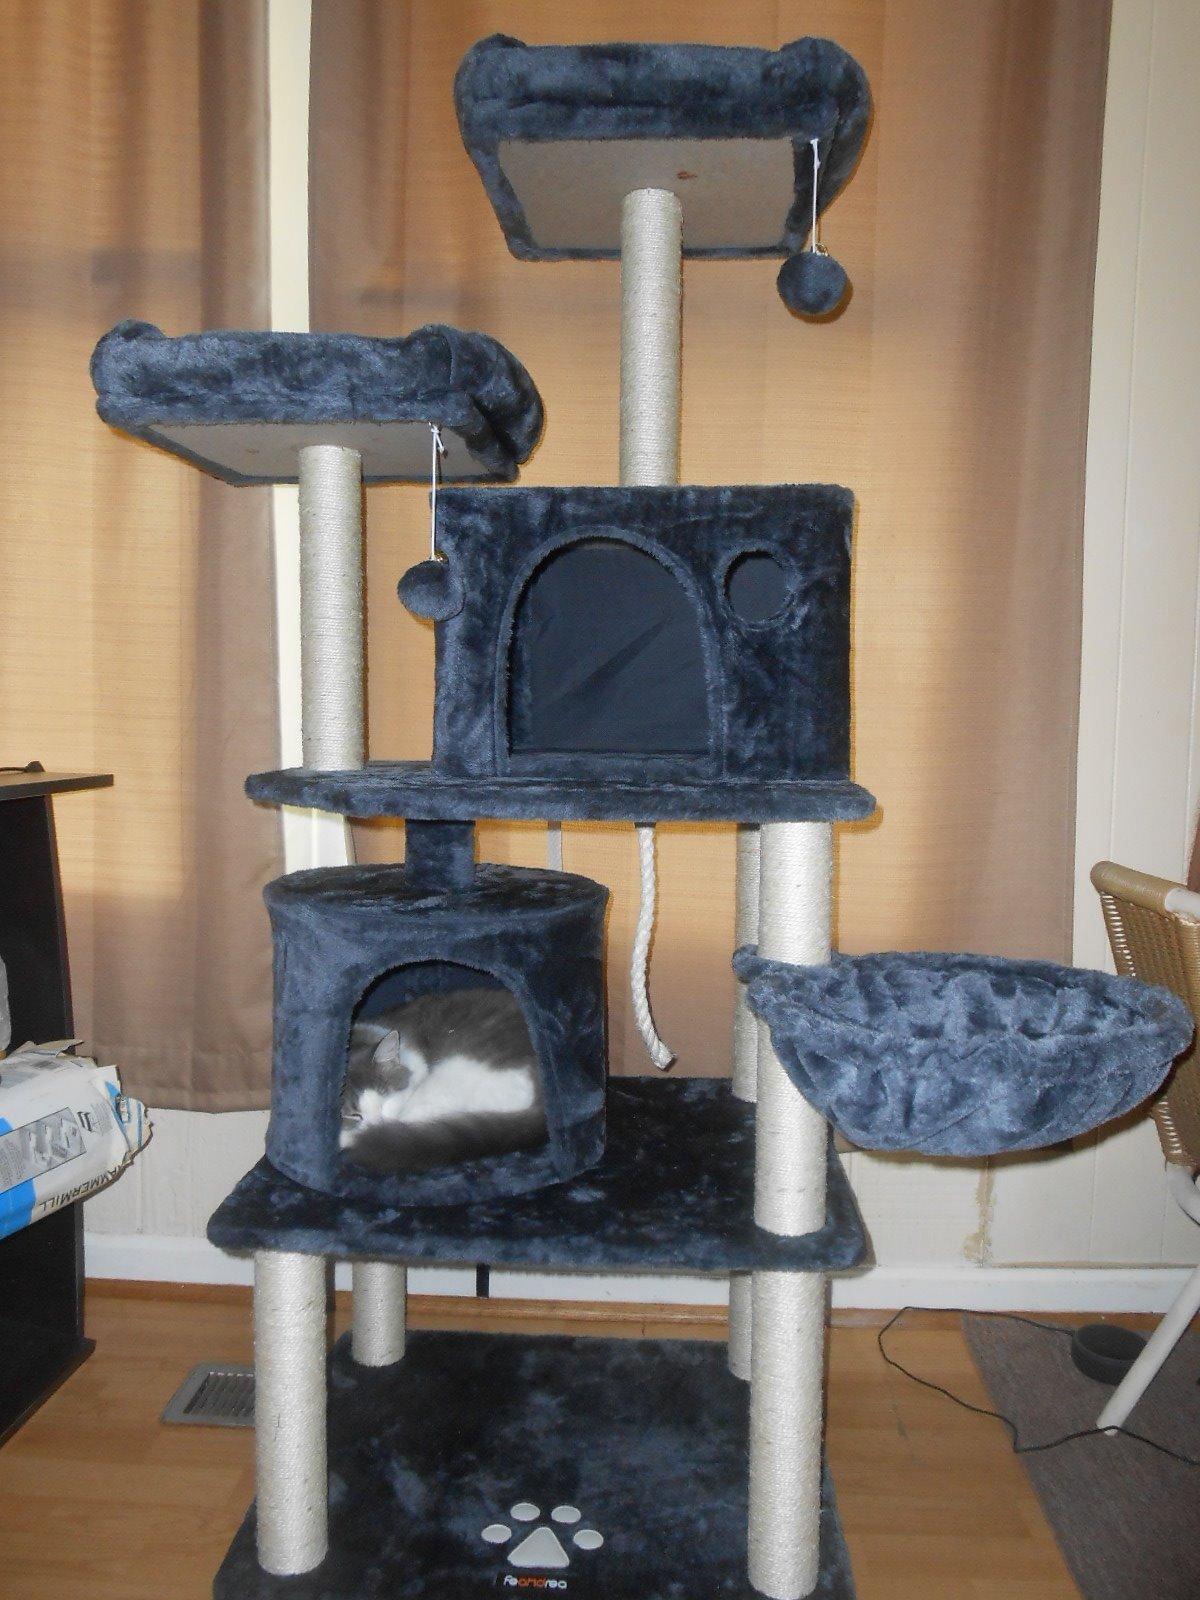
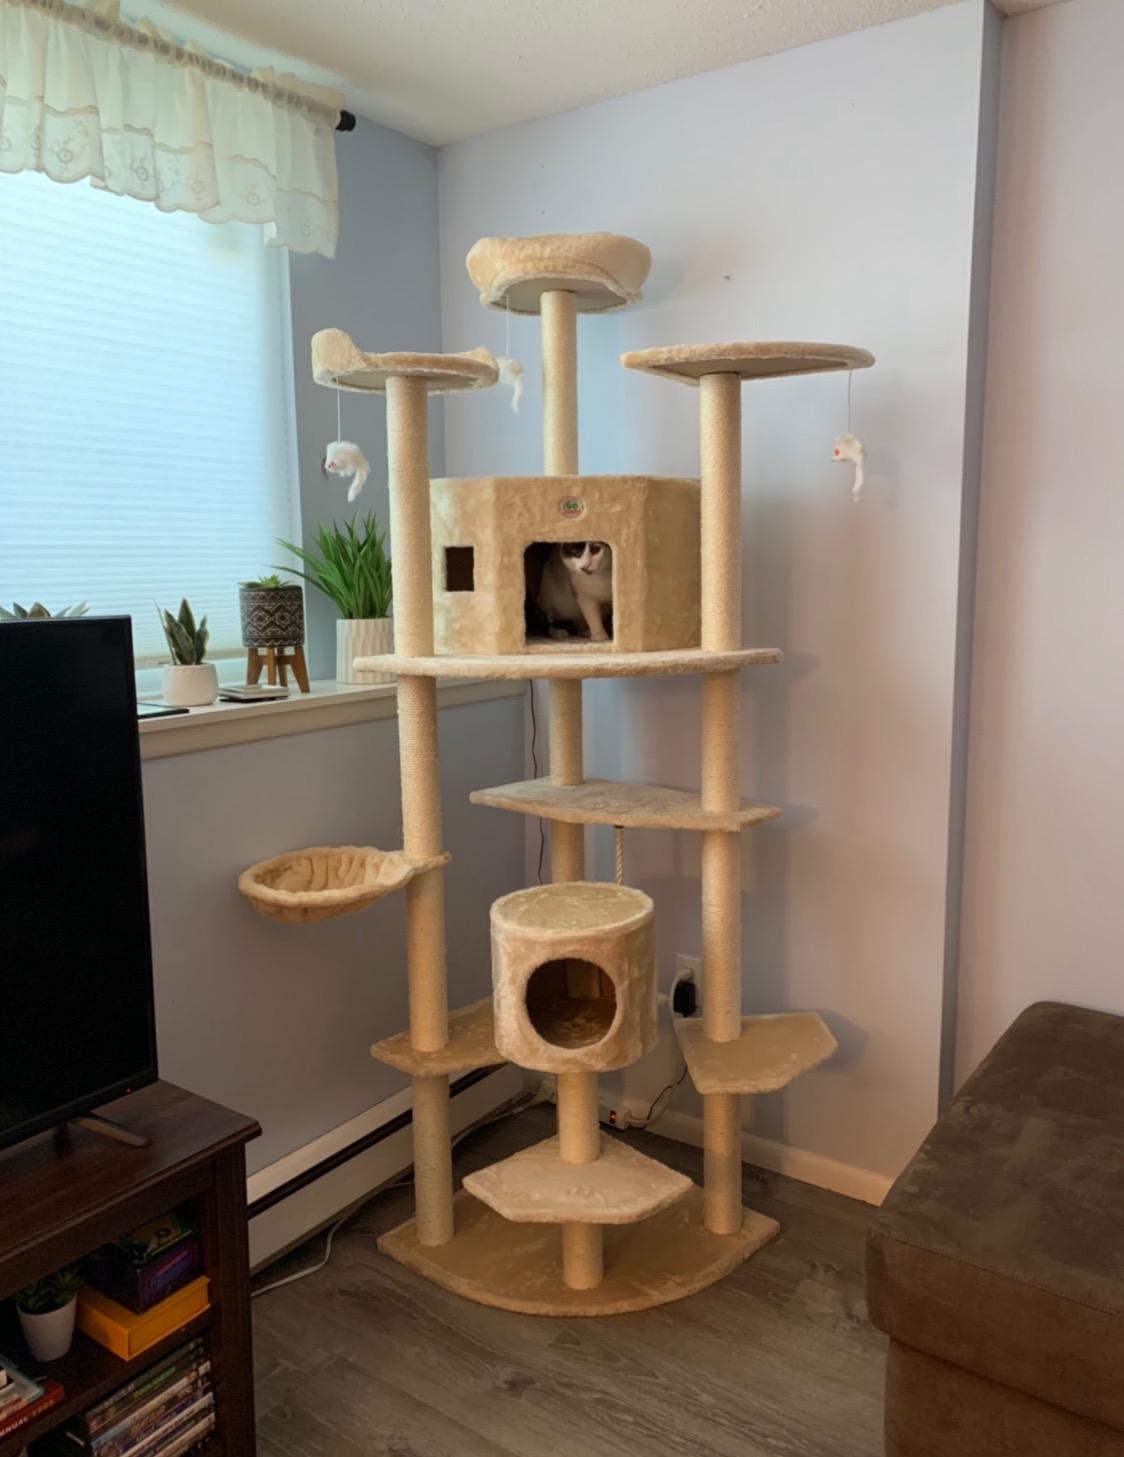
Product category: items_cat tree
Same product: no